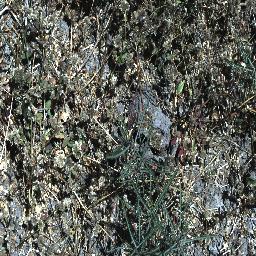
Label: parkinsonia